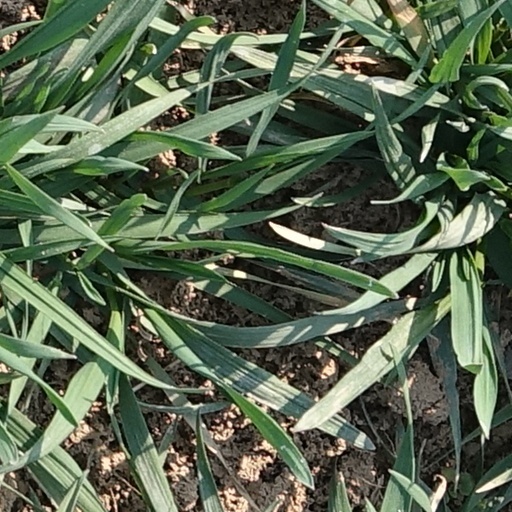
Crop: wheat